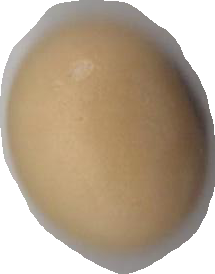
Variety: Anjasmoro